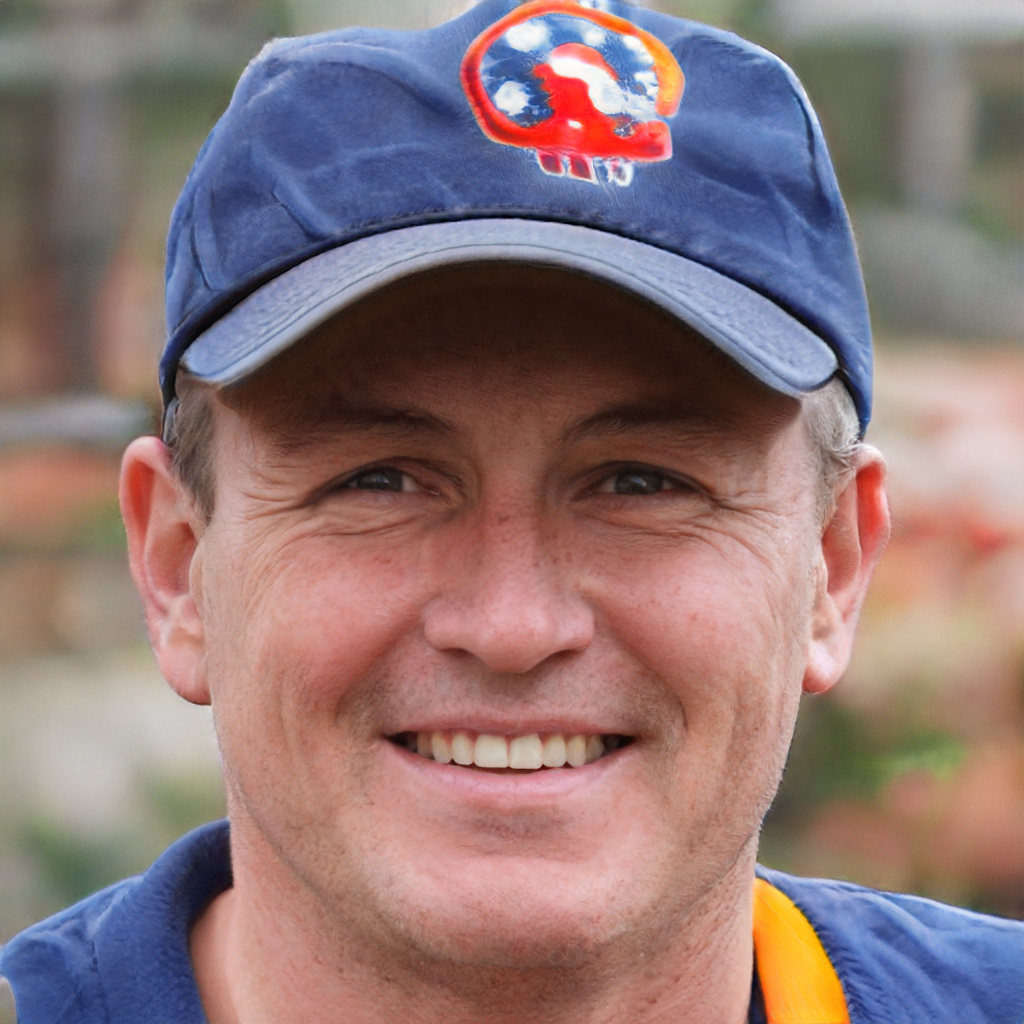
Gender: Male